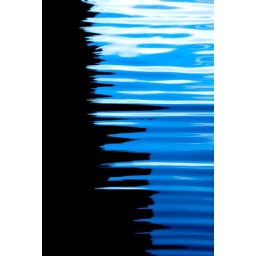
Reflected sky in the water cave on Kalalau.